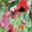
Label: poppy